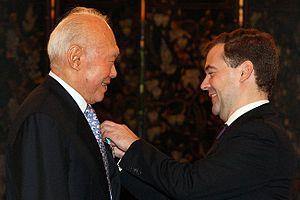
Lee Kuan Yew est un homme d'État singapourien, premier Premier ministre de la République de Singapour de 1959 à 1990.